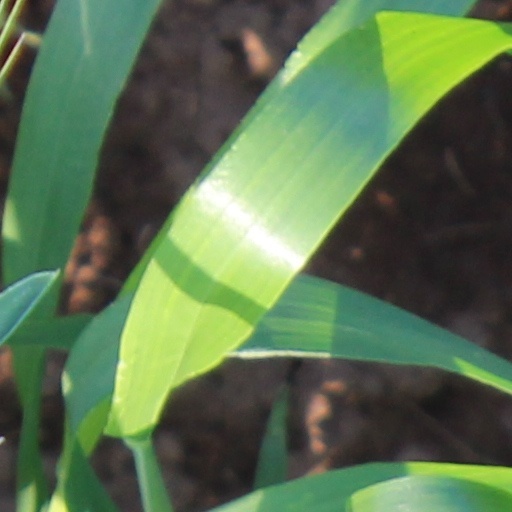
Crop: wheat